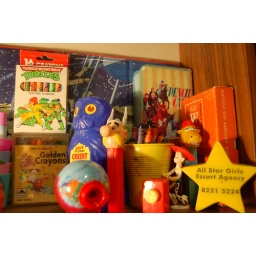
my desk in my bedroom